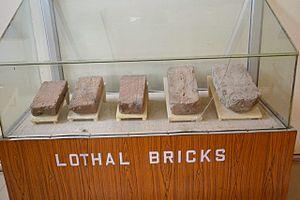
La civilisation de la vallée de l'Indus, ou civilisation harappéenne, du nom de la ville antique de Harappa, est une civilisation de l'Âge du bronze, dont le territoire s'étendait autour de la vallée du fleuve Indus, dans l'ouest du sous-continent indien. Ses traits caractéristiques se développent durant une période dite « mature », qui va d'environ 2600 av. J.-C. à 1900 av. J.-C., mais plus largement les phases associées à cette civilisation vont au moins de la fin du IVᵉ millénaire av. J.‑C. au début du IIᵉ millénaire av. J.‑C.